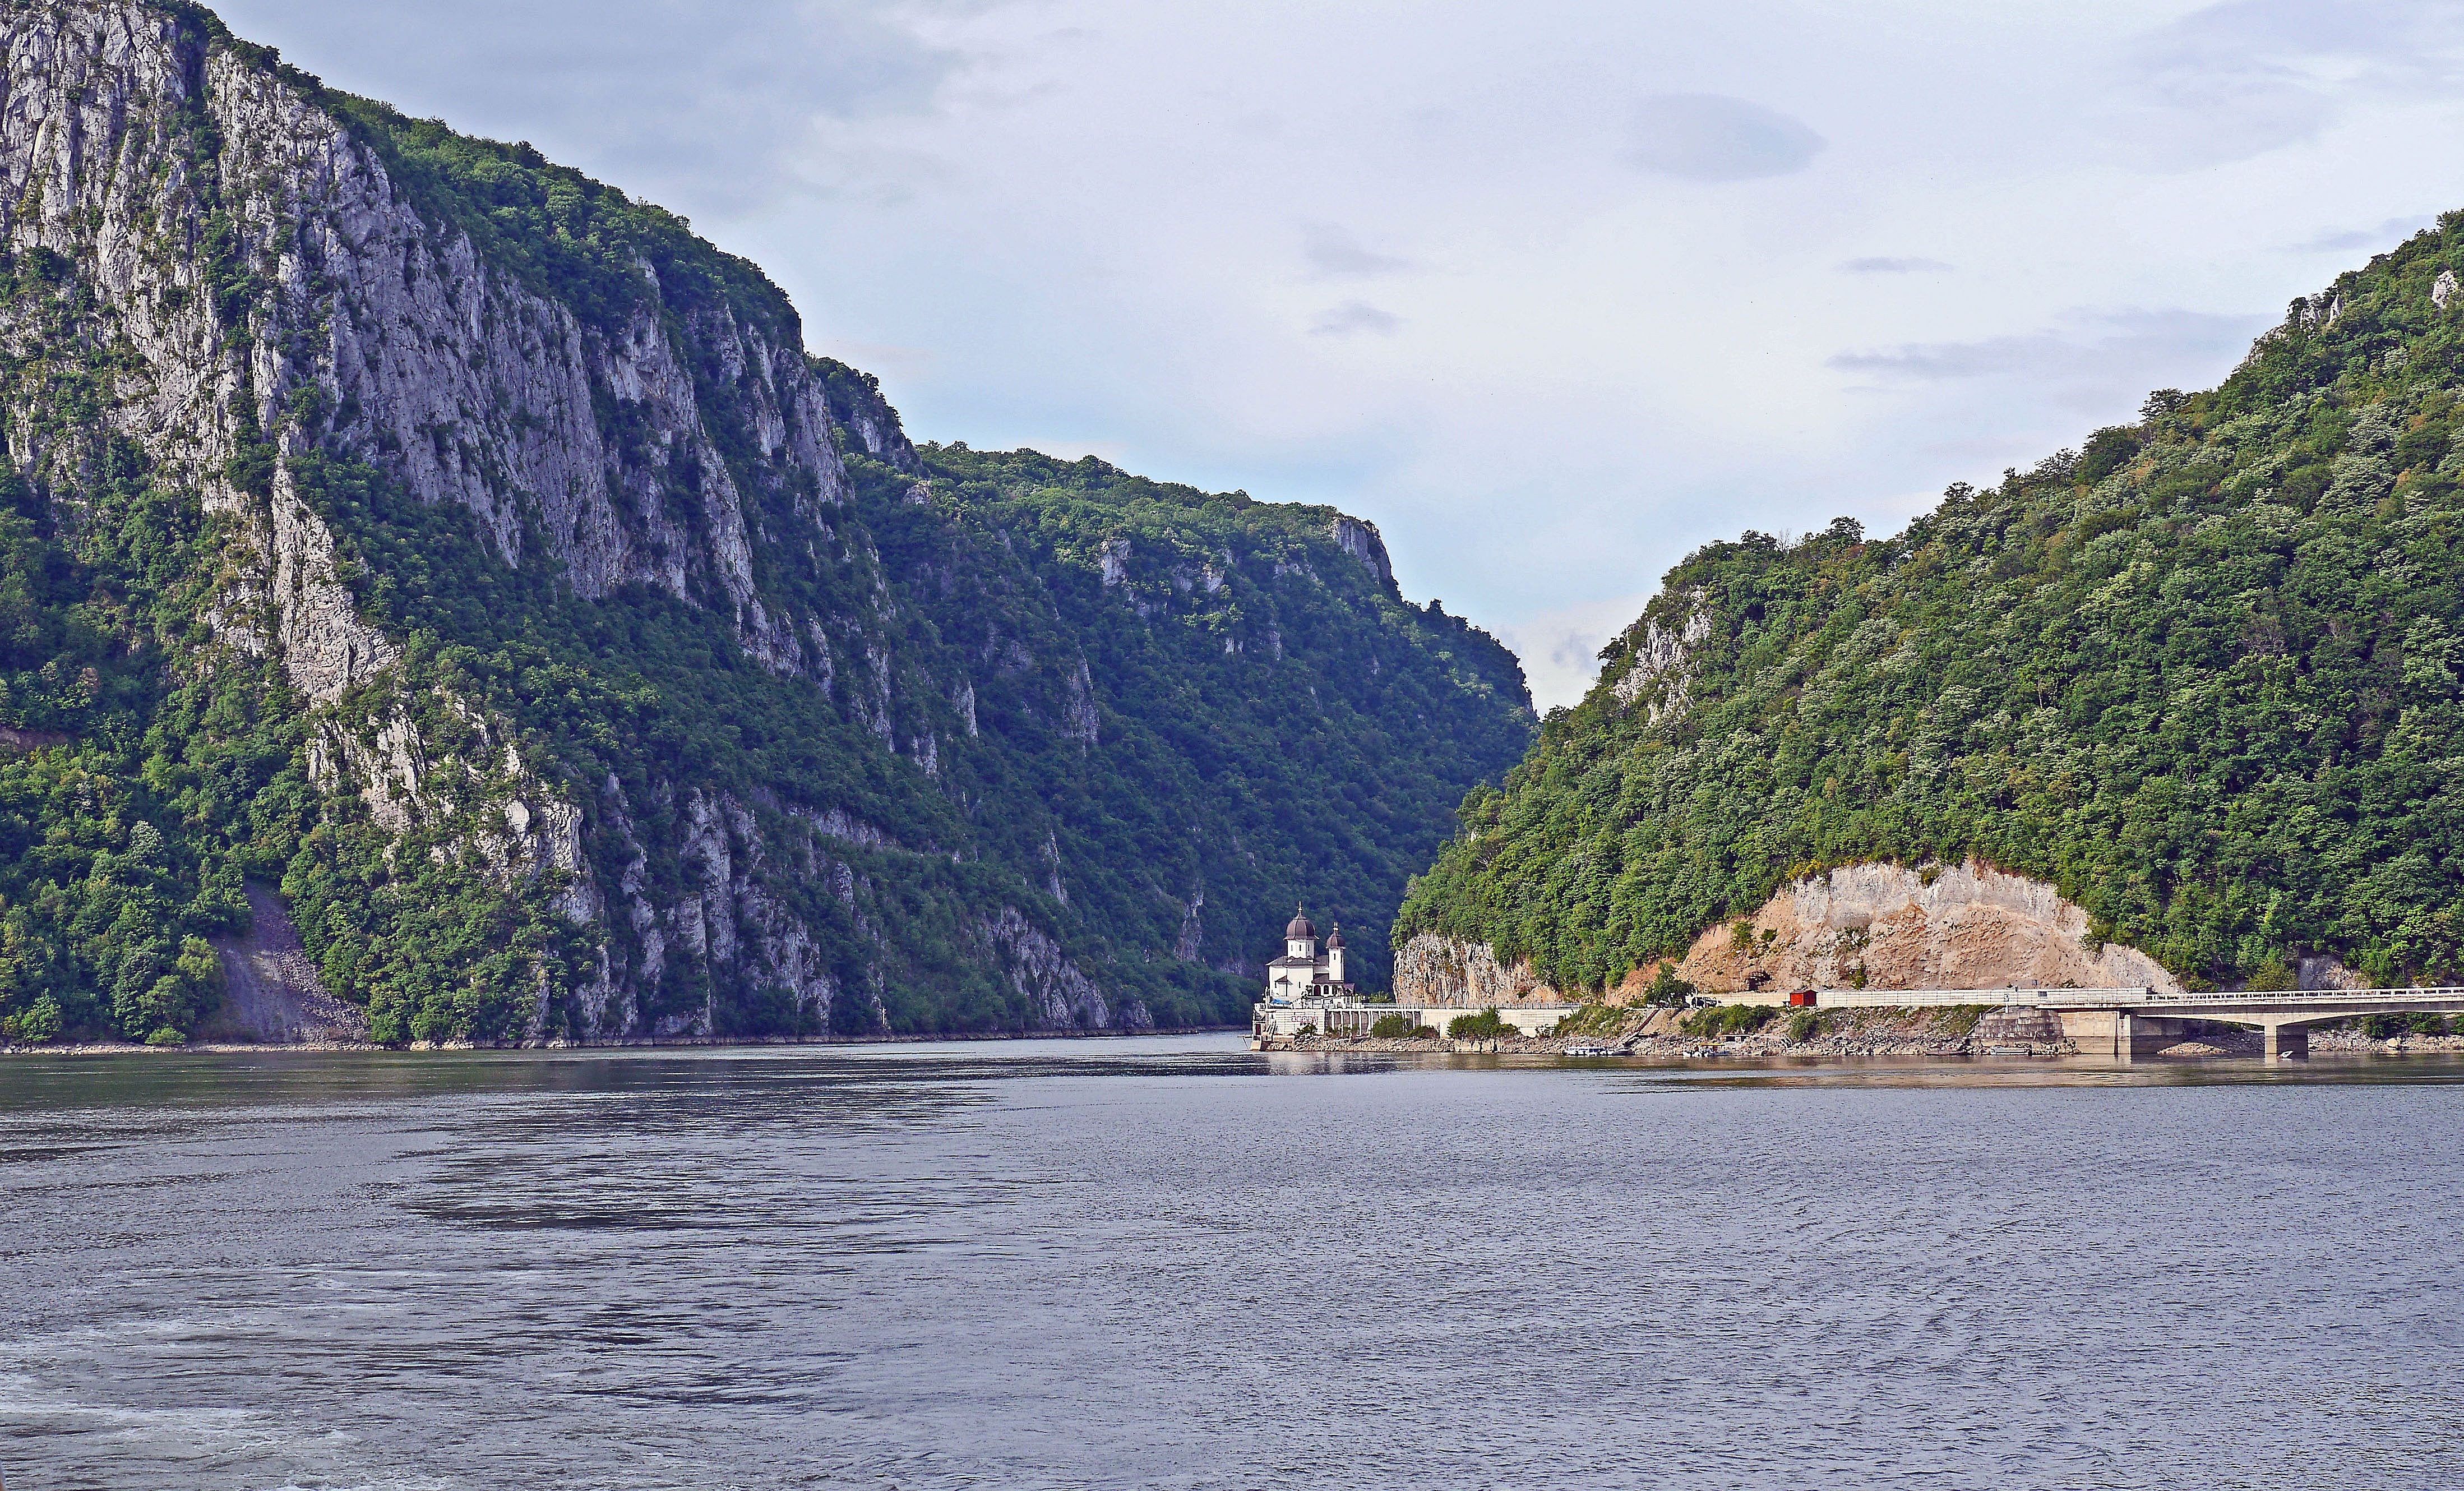
sea, coast, rock, mountain, lake, river, mountain range, cliff, vehicle, bay, fjord, reservoir, terrain, current, serbia, danube, mountains, monastery, orthodox, tributary, loch, romania, iron gate, landform, nunnery, road bridge, river cruise, bottleneck, karparten, s dkarparten, danube gorge, south east europe, geographical feature, glacial landform, danube cruise, the iron gate, danube canyon, wide 150m, deep 60m